Stephen Carlton Clark

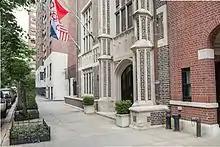
The Explorers Club, 46 East 70th Street, Manhattan

Clark hired architect Frederick Sterner to design a 5-story Jacobean Revival city house at 46 East 70th Street, Manhattan. The residence was completed in 1912, and used by Clark and his family until his death. Since 1964, the building has housed The Explorers Club.